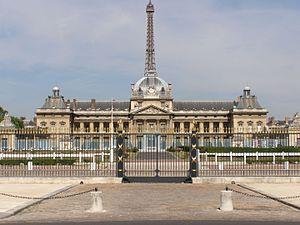
École Militaire Polski: Szkoła wojskowa w Paryżu (École Militaire)